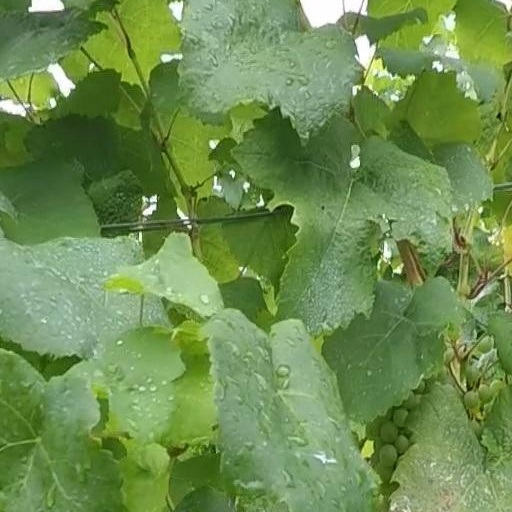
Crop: grape